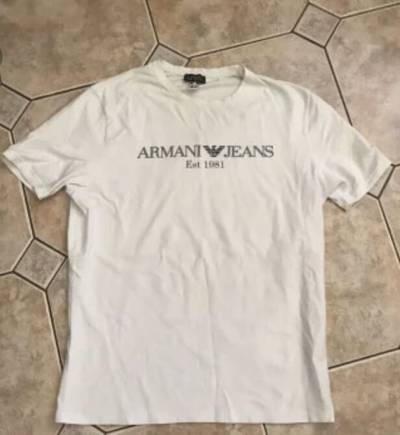
Waste category: clothes